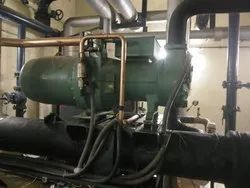
Label: Blue_Star_Chiller_Maintenance